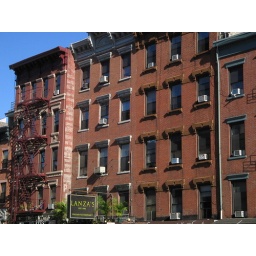
near 11th StreetEast Villagenote the old advertisement painting on the sliver of wall above the lanza's sign